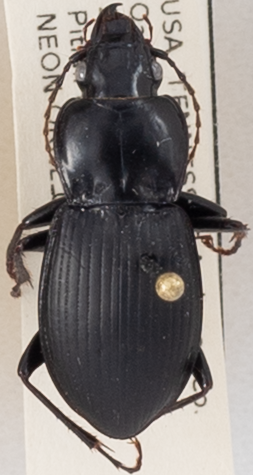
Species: Cyclotrachelus sigillatus
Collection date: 2018-09-27
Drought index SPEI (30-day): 1.69
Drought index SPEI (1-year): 0.63
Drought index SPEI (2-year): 0.54